North Goa district

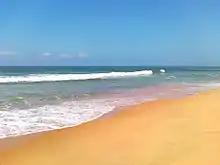
Candolim Beach Goa

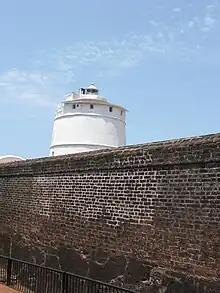
Fort Aguada Light House

North Goa is known for its beaches, which include Anjuna Beach, Candolim Beach, Mandrem Beach, Calangute Beach, Morjim Beach, and Arambol Beach. Other tourist sites include Fort Aguada, the church of Mae De Deus, the temple of Boghdeshwara, and the Hanuman Natya Graha theatre centre. Chorao, Divar Island are islands of North Goa which are accessible via a ferry crossing.